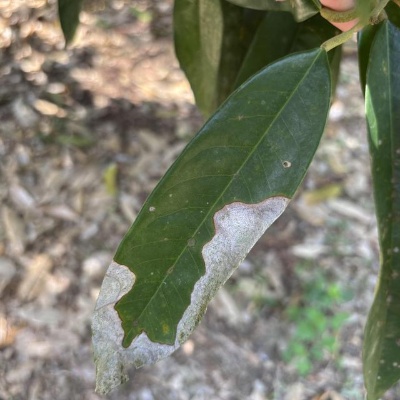
Label: Leaf_Colletotrichum